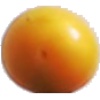
Label: Cherry Wax Yellow 1